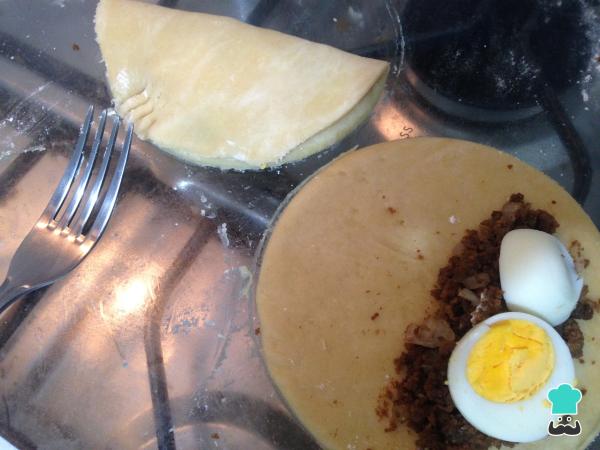
Para cerrar y sellar las empanadas, moja con los dedos o un pincel los bordes de la masa, ciérrala y usa un tenedor para sellar bien los bordes.